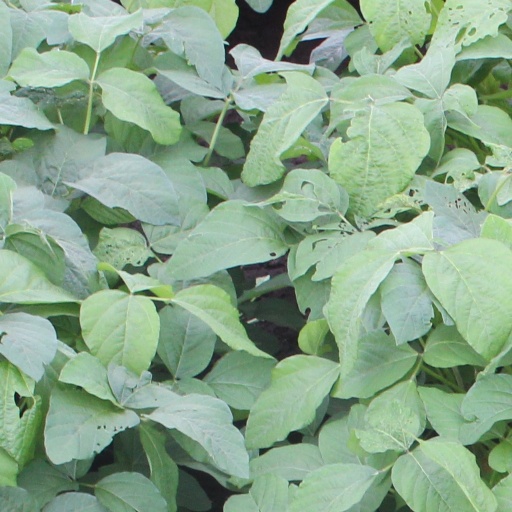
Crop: soybean